God of War Ragnarök

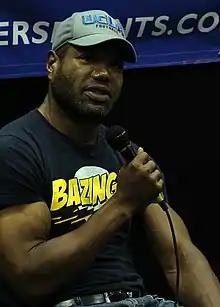

The main protagonists are Kratos (played by Christopher Judge) and his teenage son, Atreus (Sunny Suljic). Kratos is the former Greek God of War, while Atreus is half Giant, one-quarter god, and one-quarter mortal and is also referred to by his Giant name, Loki. Since the conclusion of the previous game, Kratos and Atreus have been in hiding at their home in the realm of Midgard, training for the inevitable battle ahead of them. They are often accompanied by the head of Mímir (Alastair Duncan), who claims to be the smartest man alive and is a loyal companion who provides knowledge and counsel. Other major returning characters include Freya (Danielle Bisutti), a Vanir goddess, former Queen of the Valkyries, and Odin's ex-wife, also known as Frigg, who seeks revenge against Kratos and Atreus for the death of her son, Baldur; and the Huldra Brothers, Brok (Robert Craighead) and Sindri (Adam Harrington), a pair of dwarven blacksmiths who assist Kratos and Atreus by forging new gear and also found a way to travel to other realms without using the realm travel table in Týr's Temple. A new character is Angrboda (Laya DeLeon Hayes), one of the last remaining Giants hiding in Jötunheim in a secluded forest called the Ironwood, protecting its animals. Other allies include Ratatoskr (SungWon Cho), the squirrel guardian of the World Tree; Lúnda (Milana Vayntrub), a dwarven blacksmith who is part of Freyr's resistance army; and Skjöldr (A.J. LoCascio), a Midgardian refugee who has settled in Asgard.